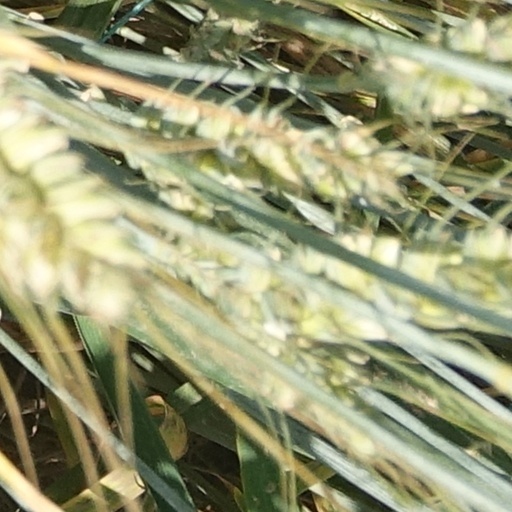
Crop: wheat